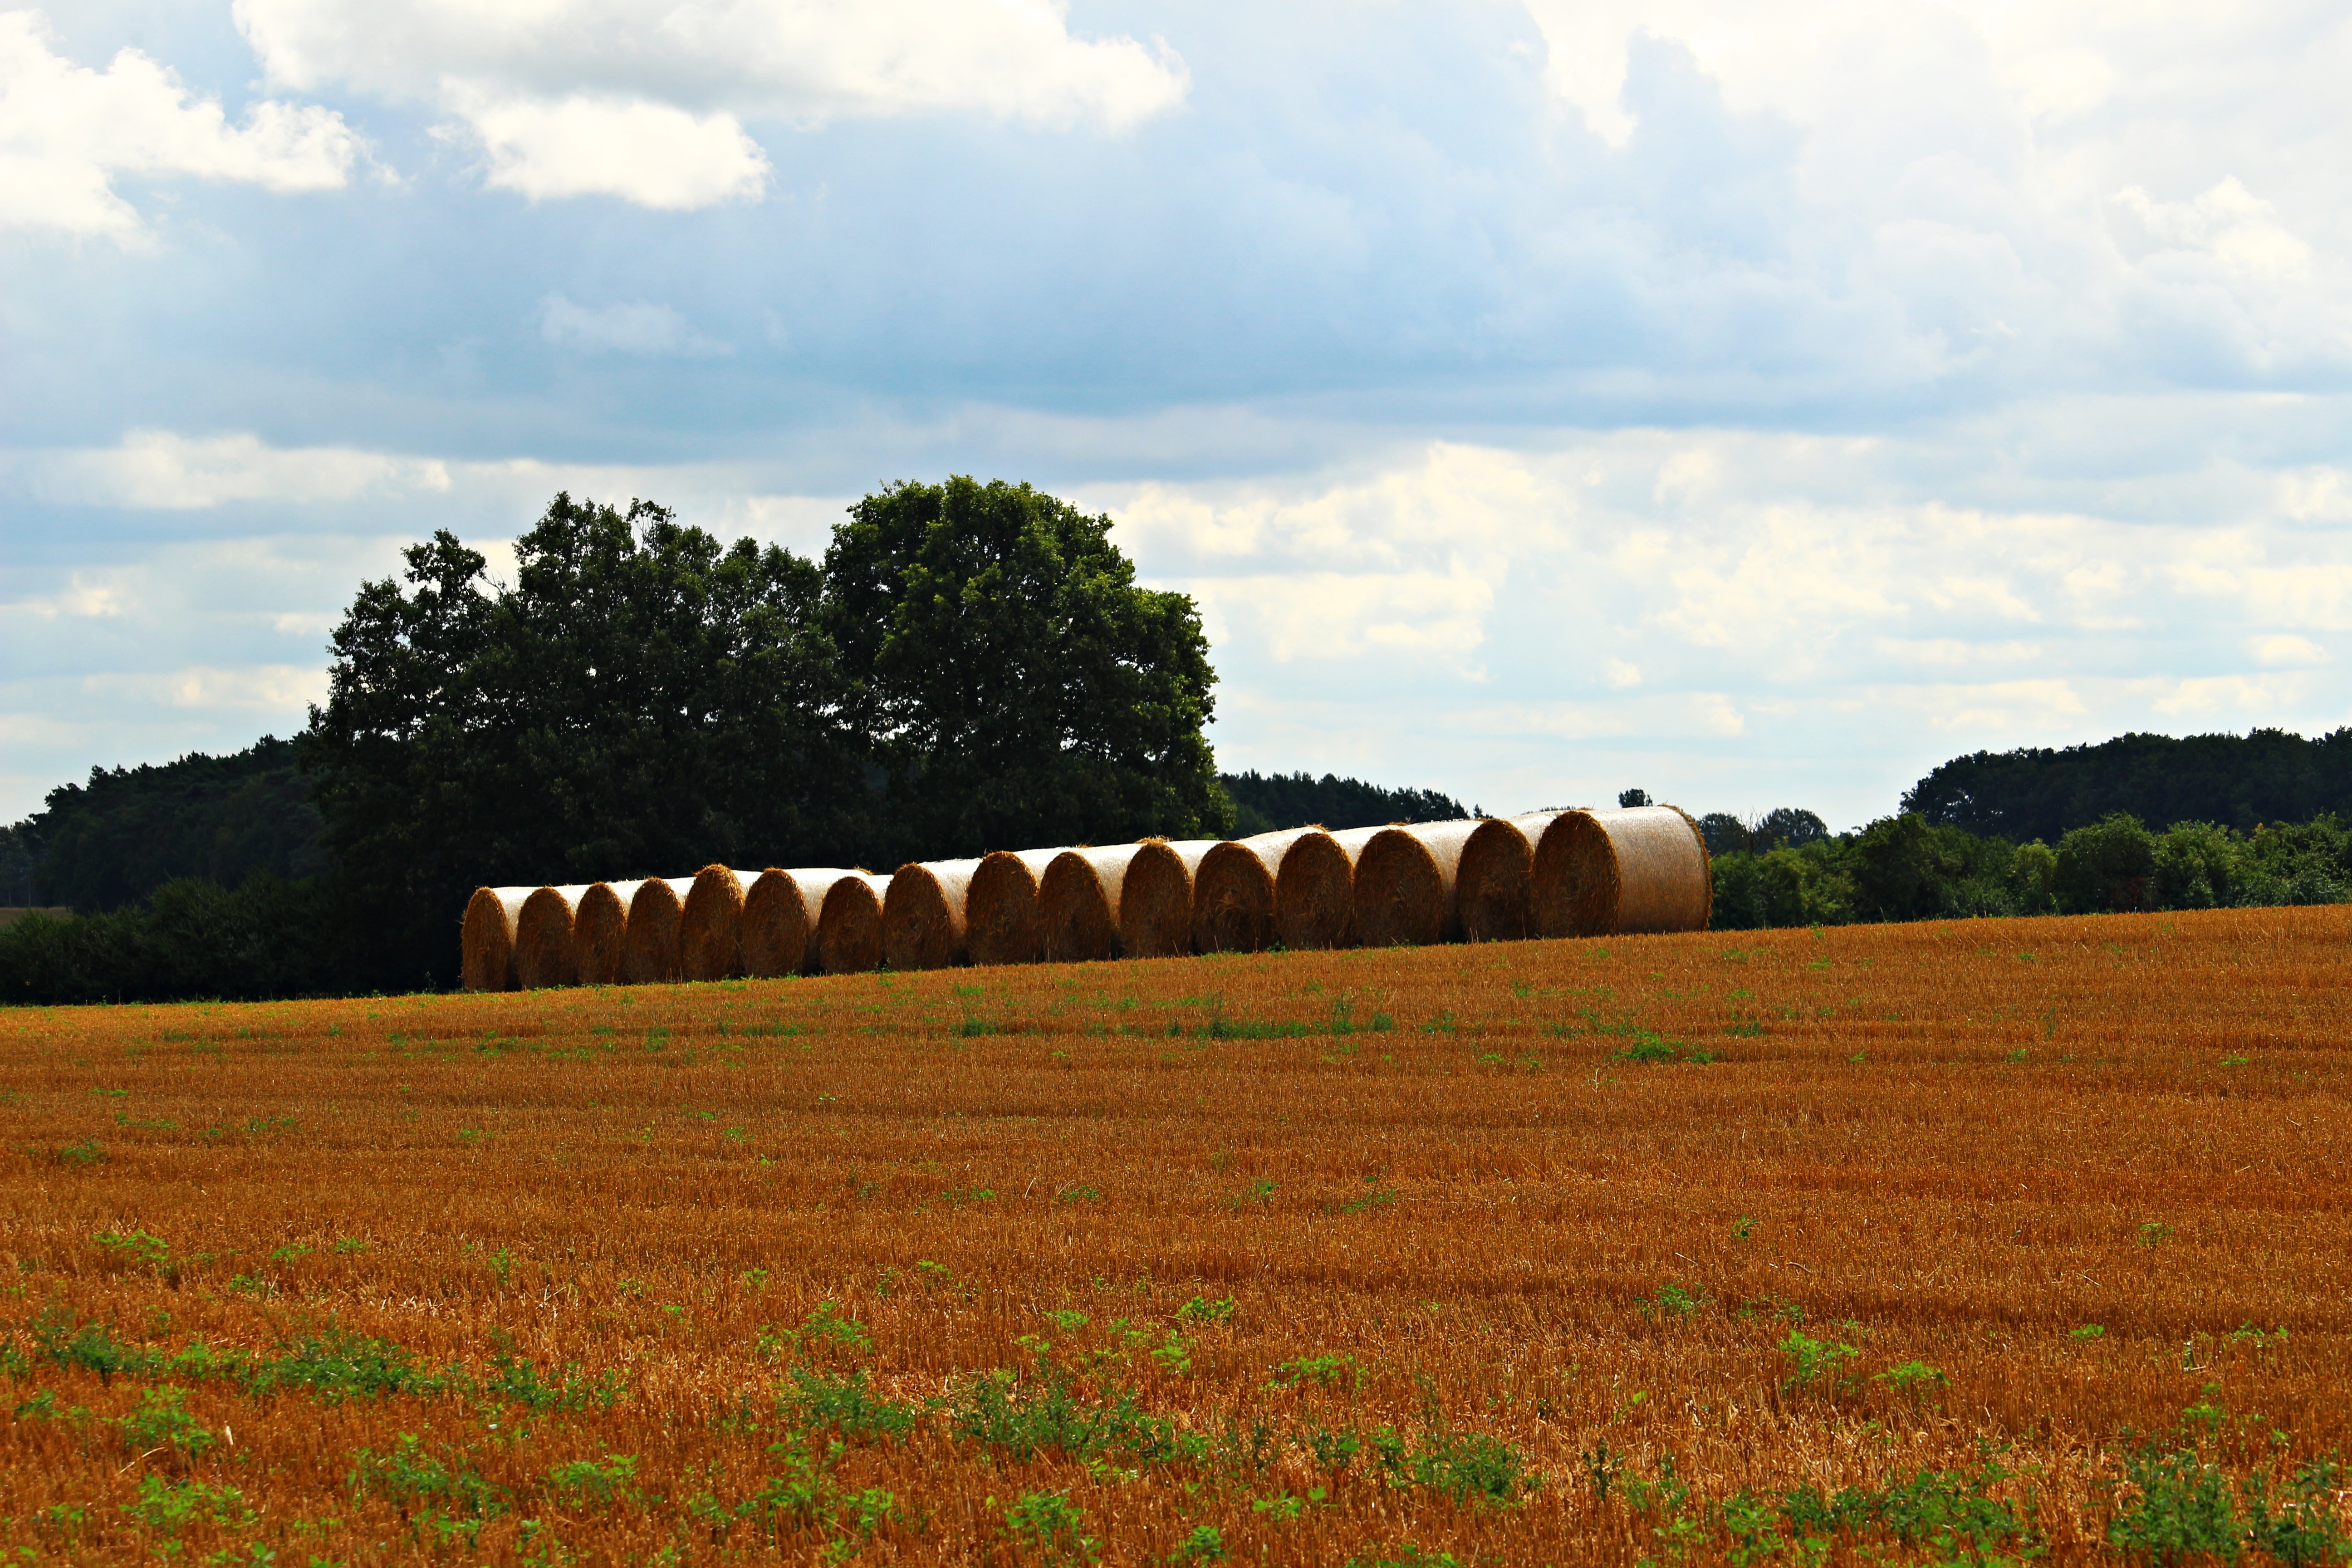
landscape, tree, nature, grass, horizon, cloud, plant, sky, field, farm, meadow, prairie, hill, flower, summer, harvest, crop, pasture, soil, agriculture, plain, stubble, grassland, straw, cornfield, cereals, habitat, ecosystem, harvested, round bales, straw bales, rural area, straw role, grass family